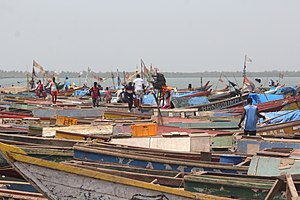
Kamsar
Kamsar
Kamsar er en by i det vestlige Guinea, beliggende på landets atlanterhavskyst og tæt ved grænsen til nabolandet Guinea-Bissau. Byen har et indbyggertal på cirka 88.000.